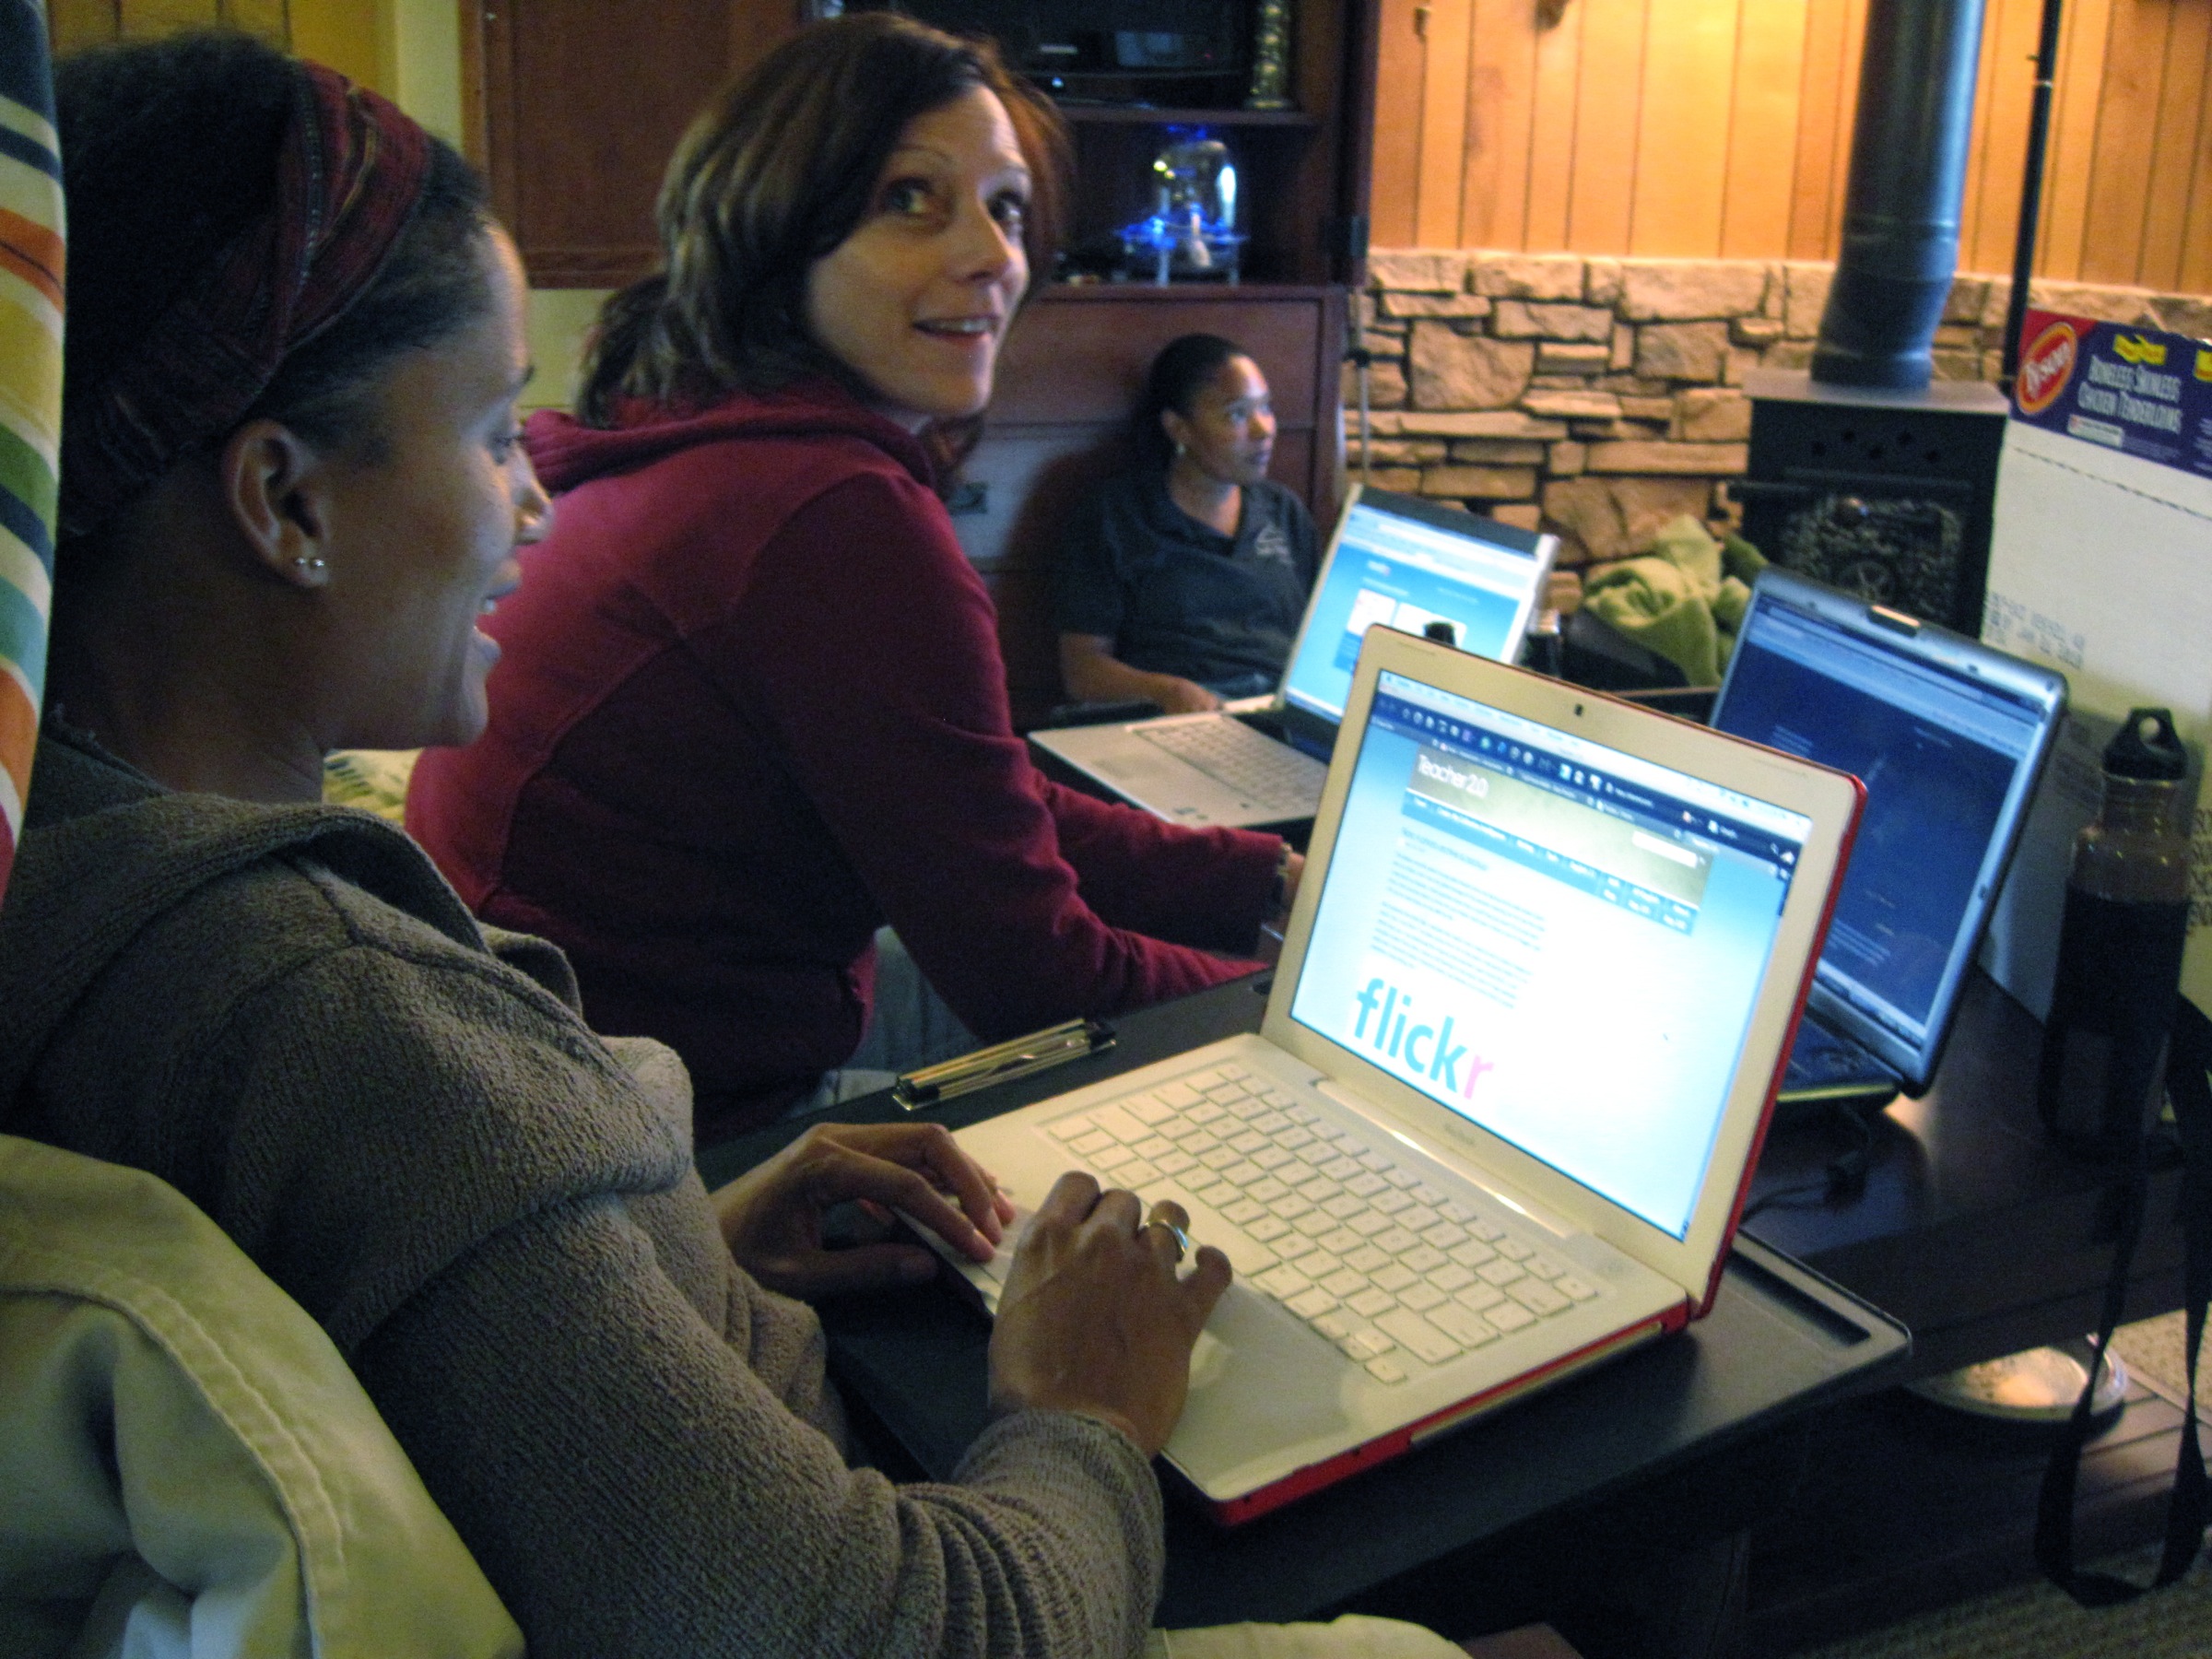
education, learning, cybersalonaz